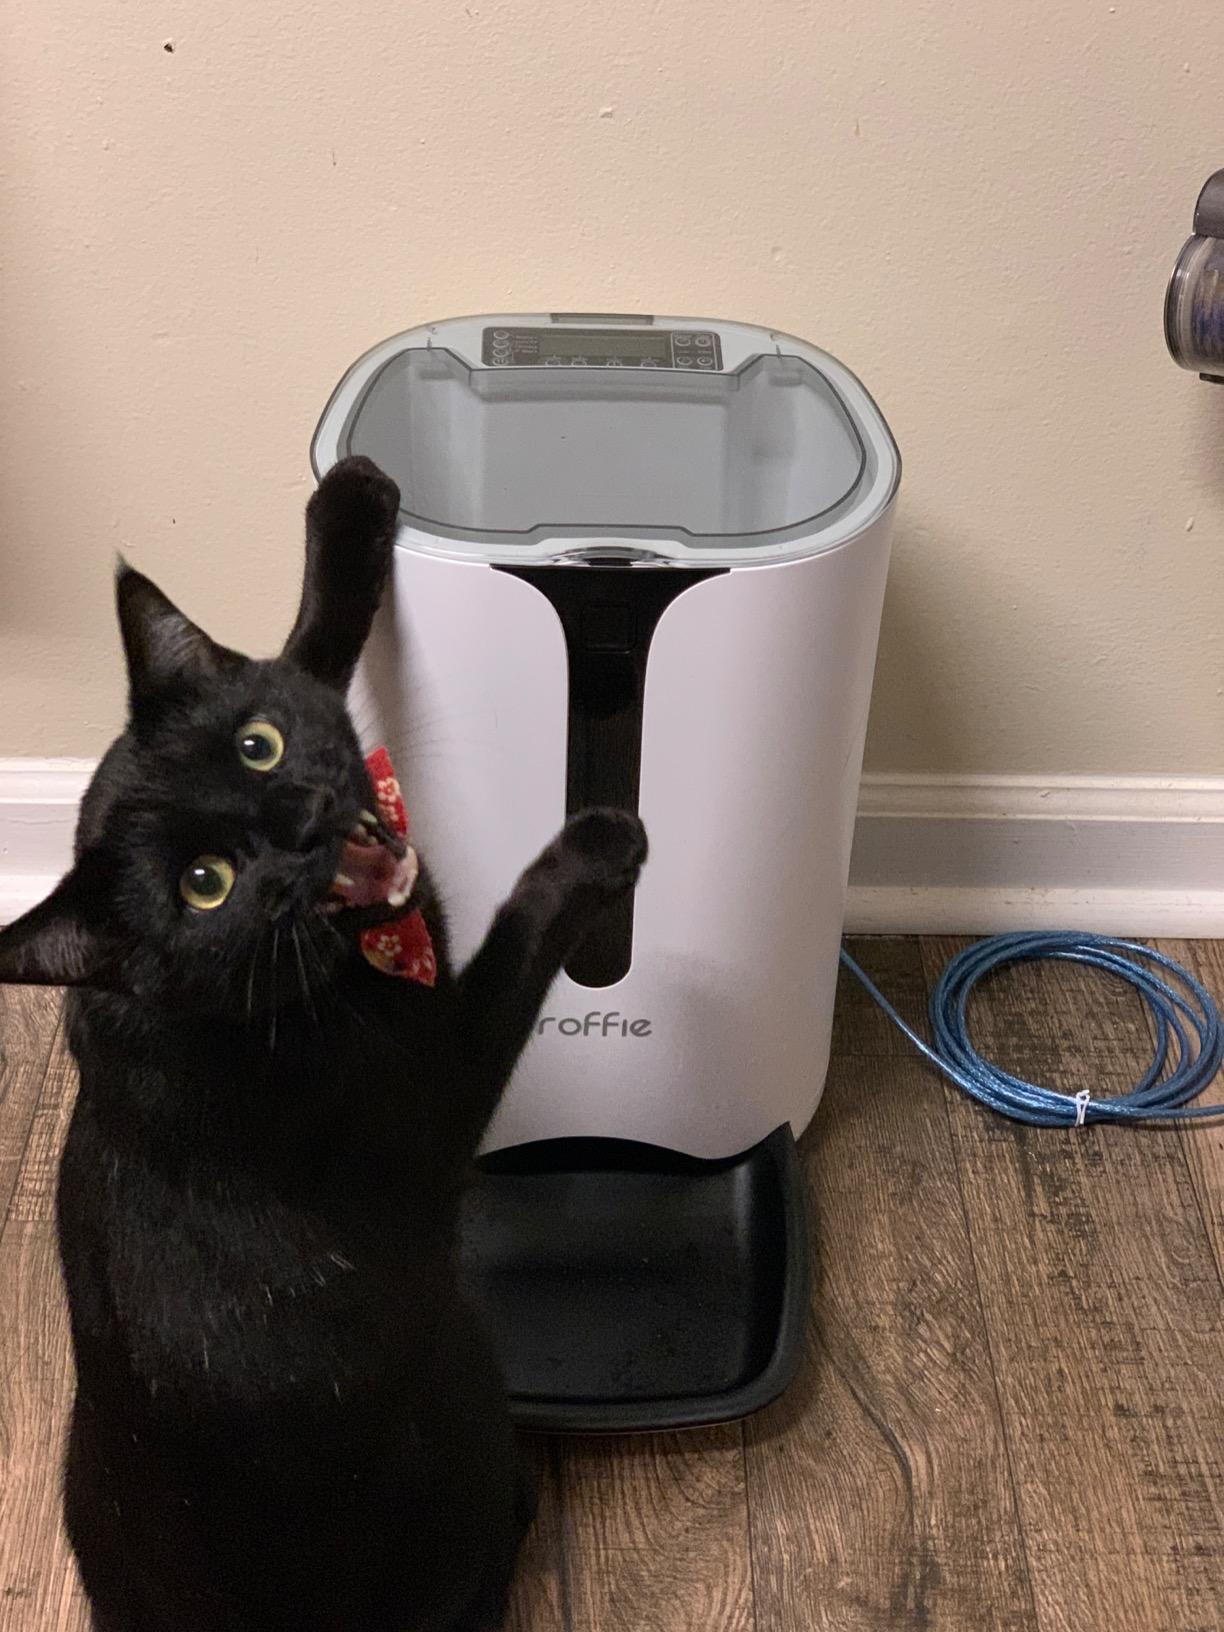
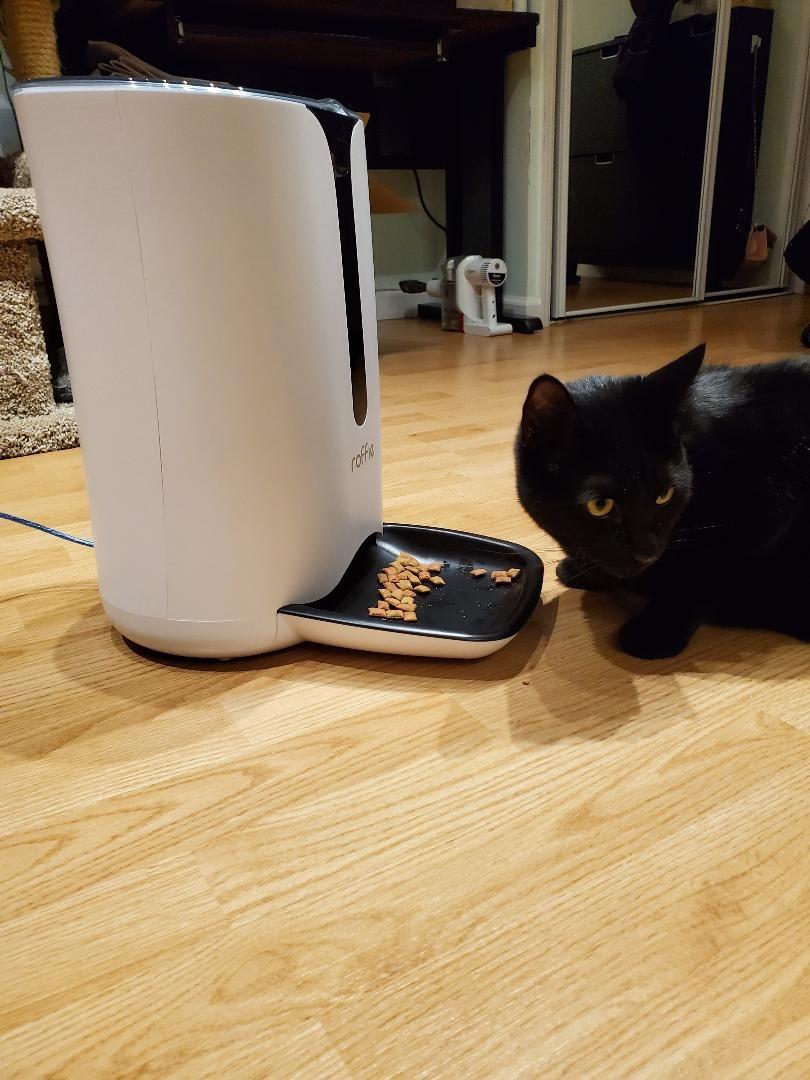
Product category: items_feeder
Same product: yes